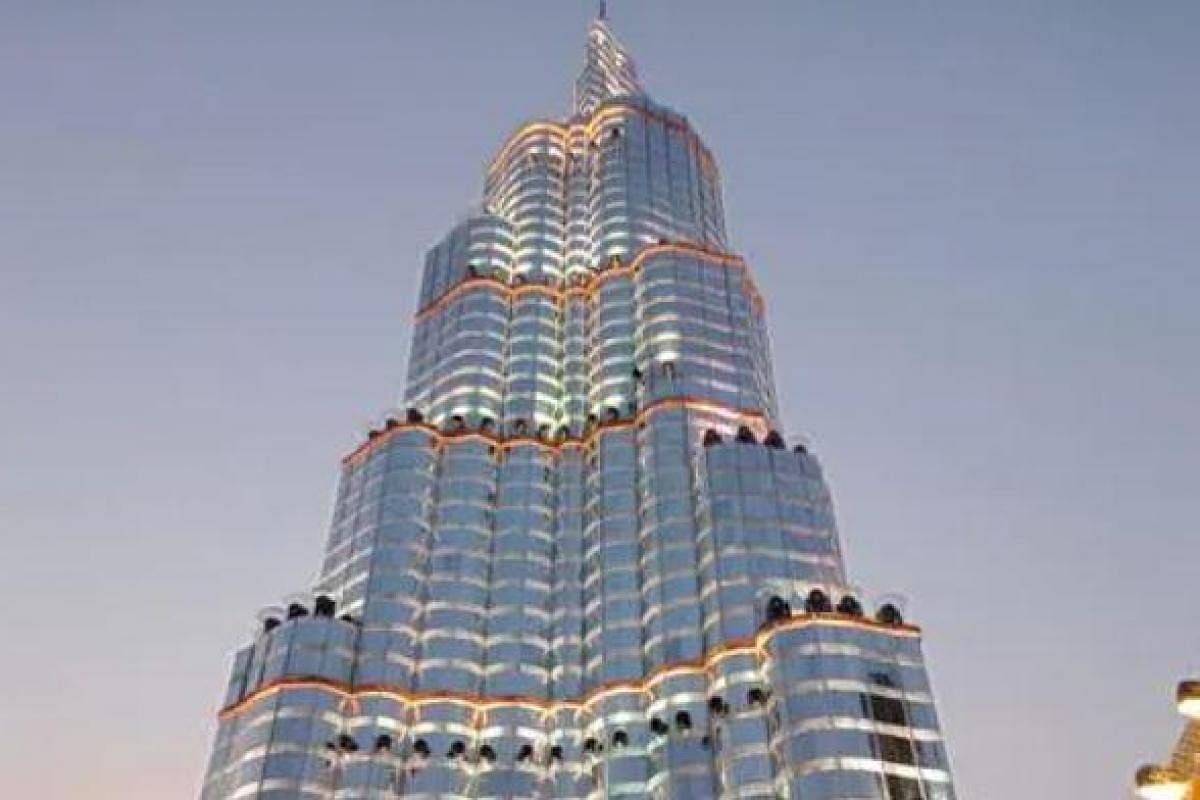
Landmark: Burj Khalifa